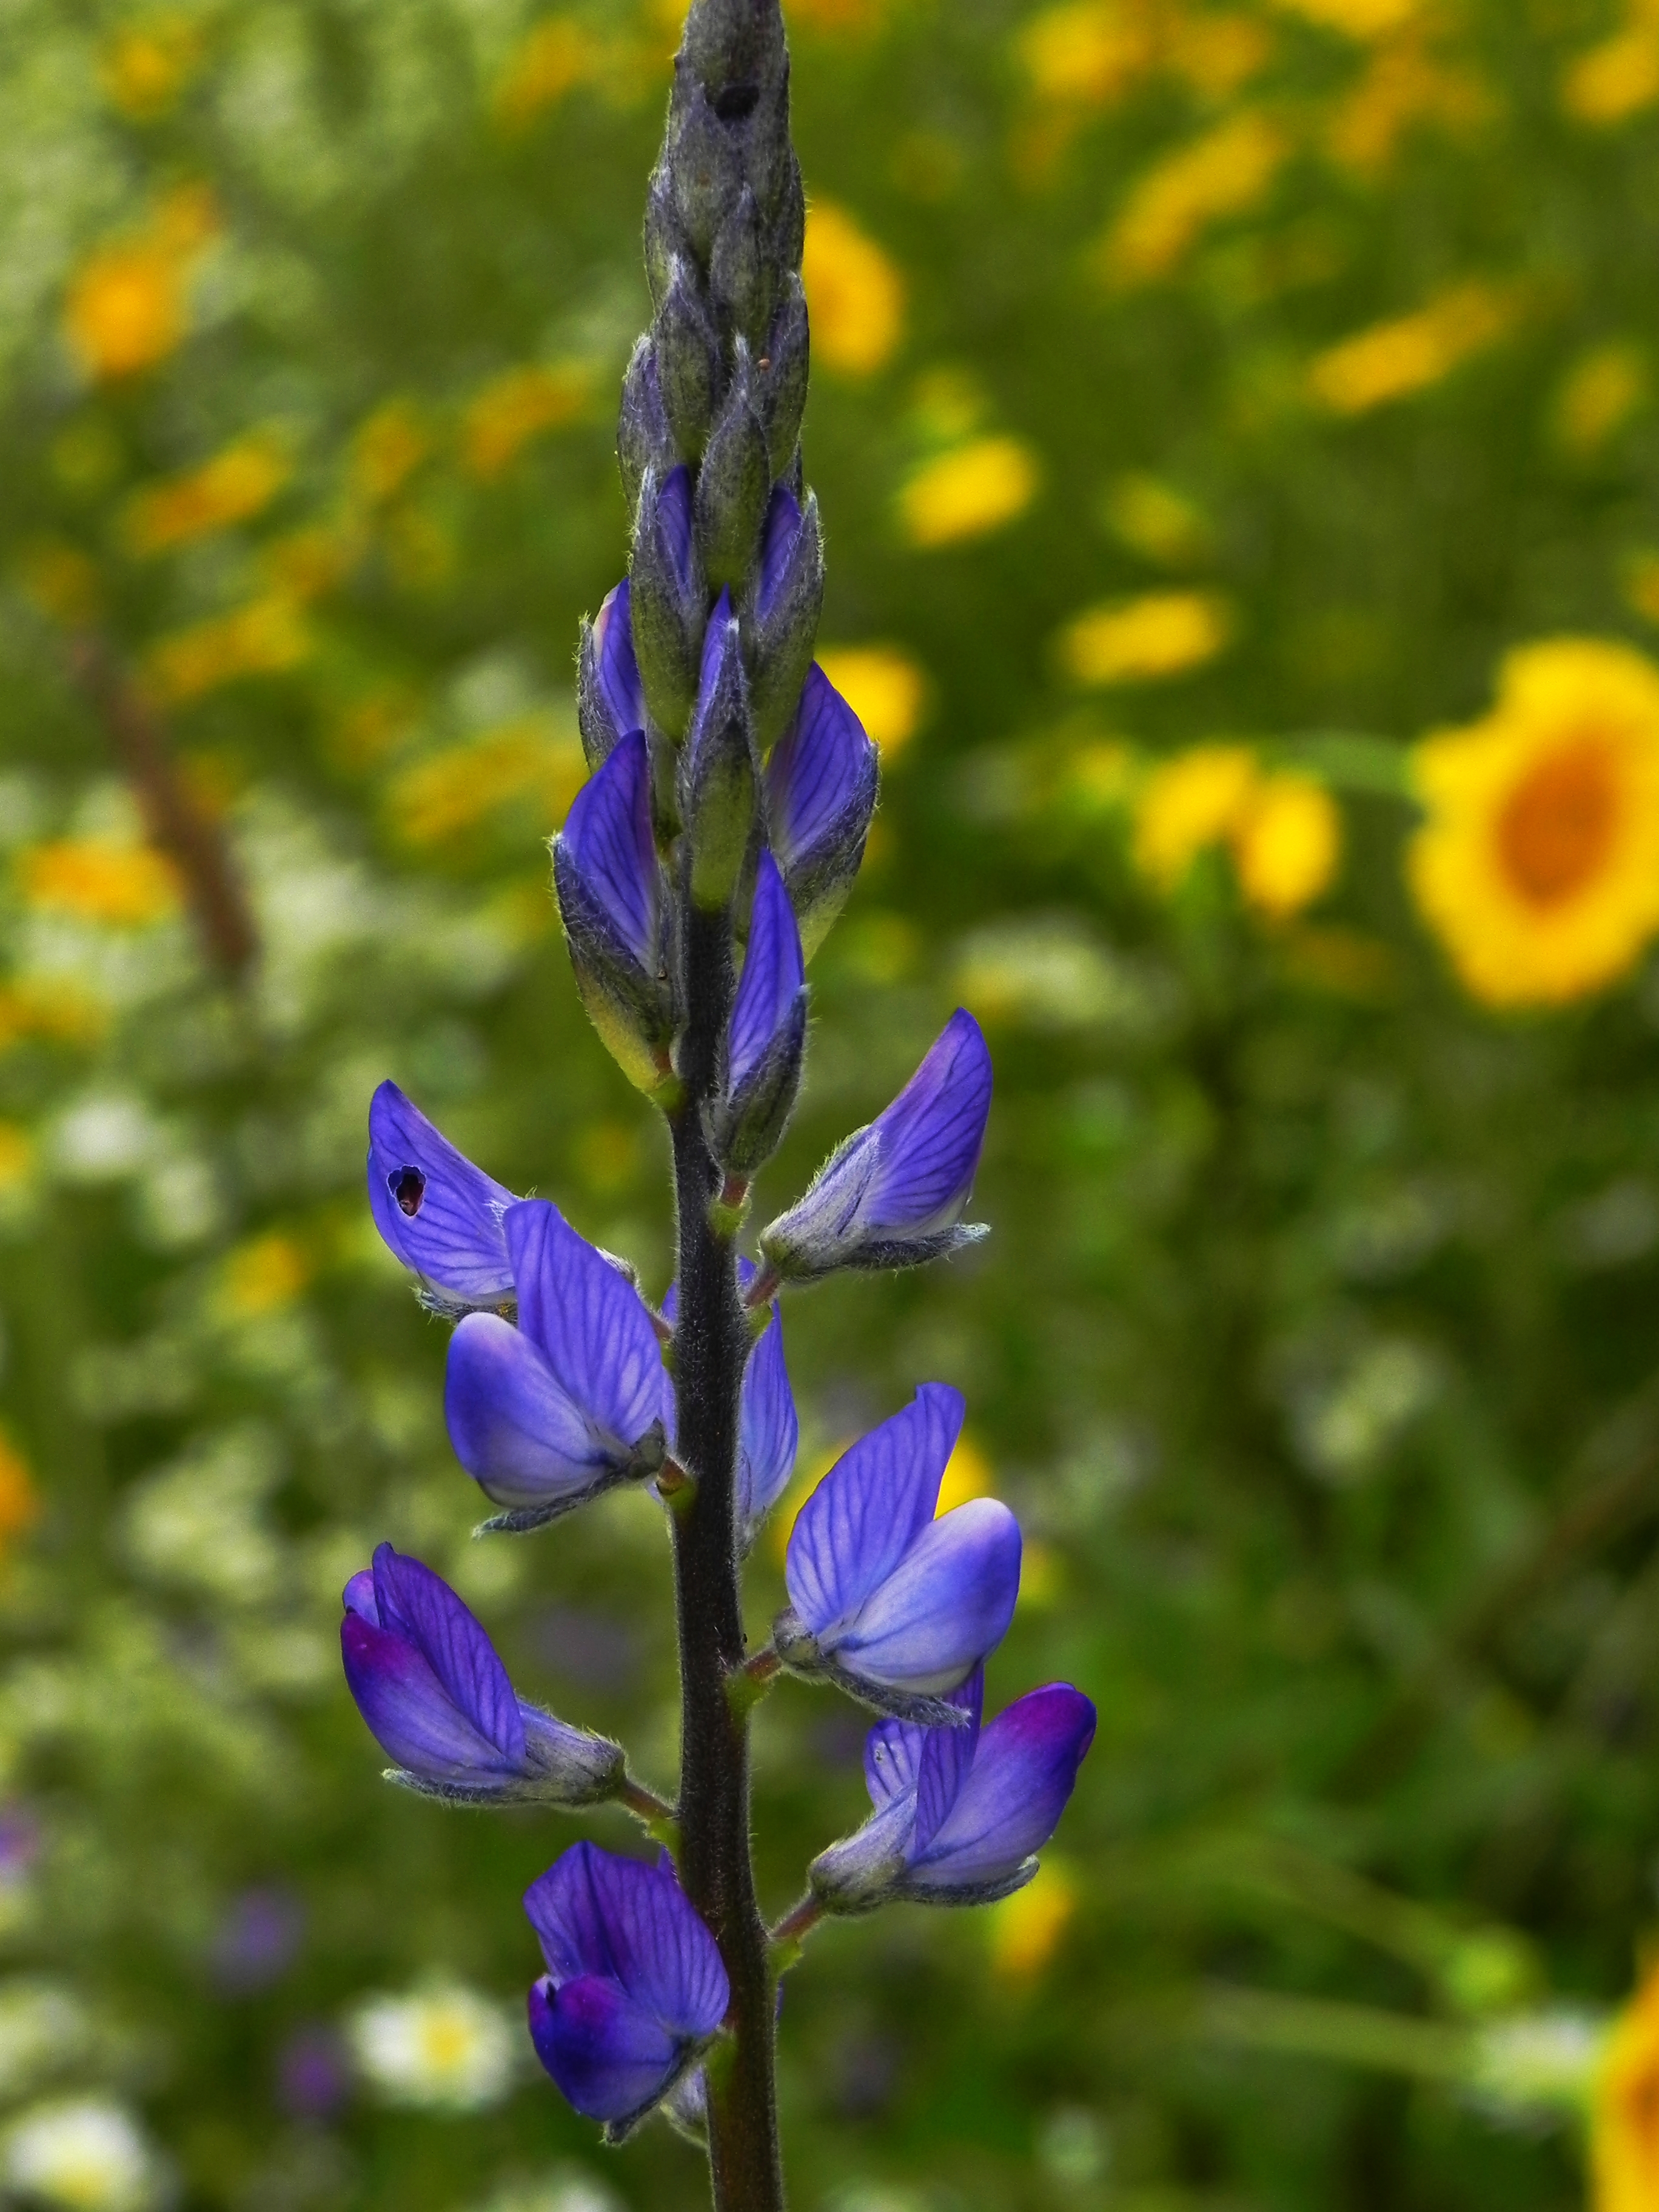
nature, plant, field, meadow, flower, macro, botany, flora, wildflower, flowers, flores, lupin, ggl1, flowering plant, annual plant, land plant